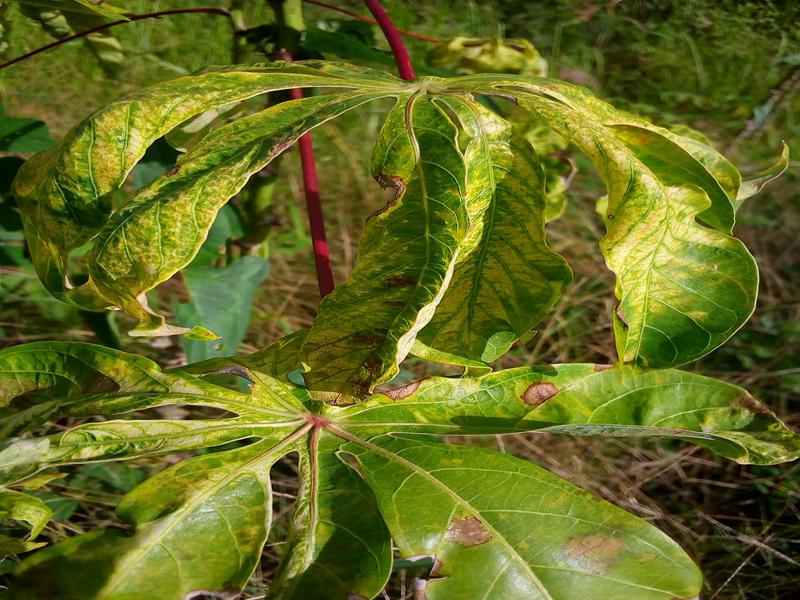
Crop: cassava
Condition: mosaic_disease